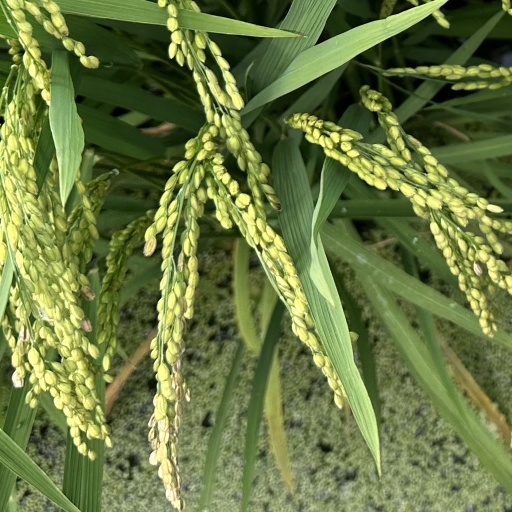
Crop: rice